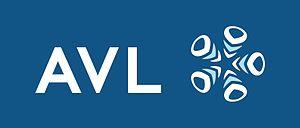
AVL est une entreprise, basée en Autriche, consultant dans le secteur automobile. C’est la plus grande entreprise privée dédiée au développement des systèmes groupe motopropulseur avec moteur à combustion interne ainsi qu’à l’instrumentation et les systèmes de test. Elle produit également des groupes motopropulseurs électriques.